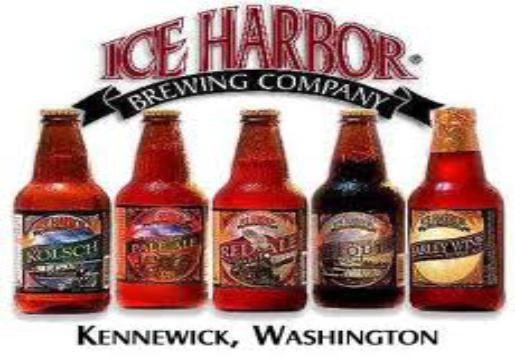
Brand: Ice Harbor
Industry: Others